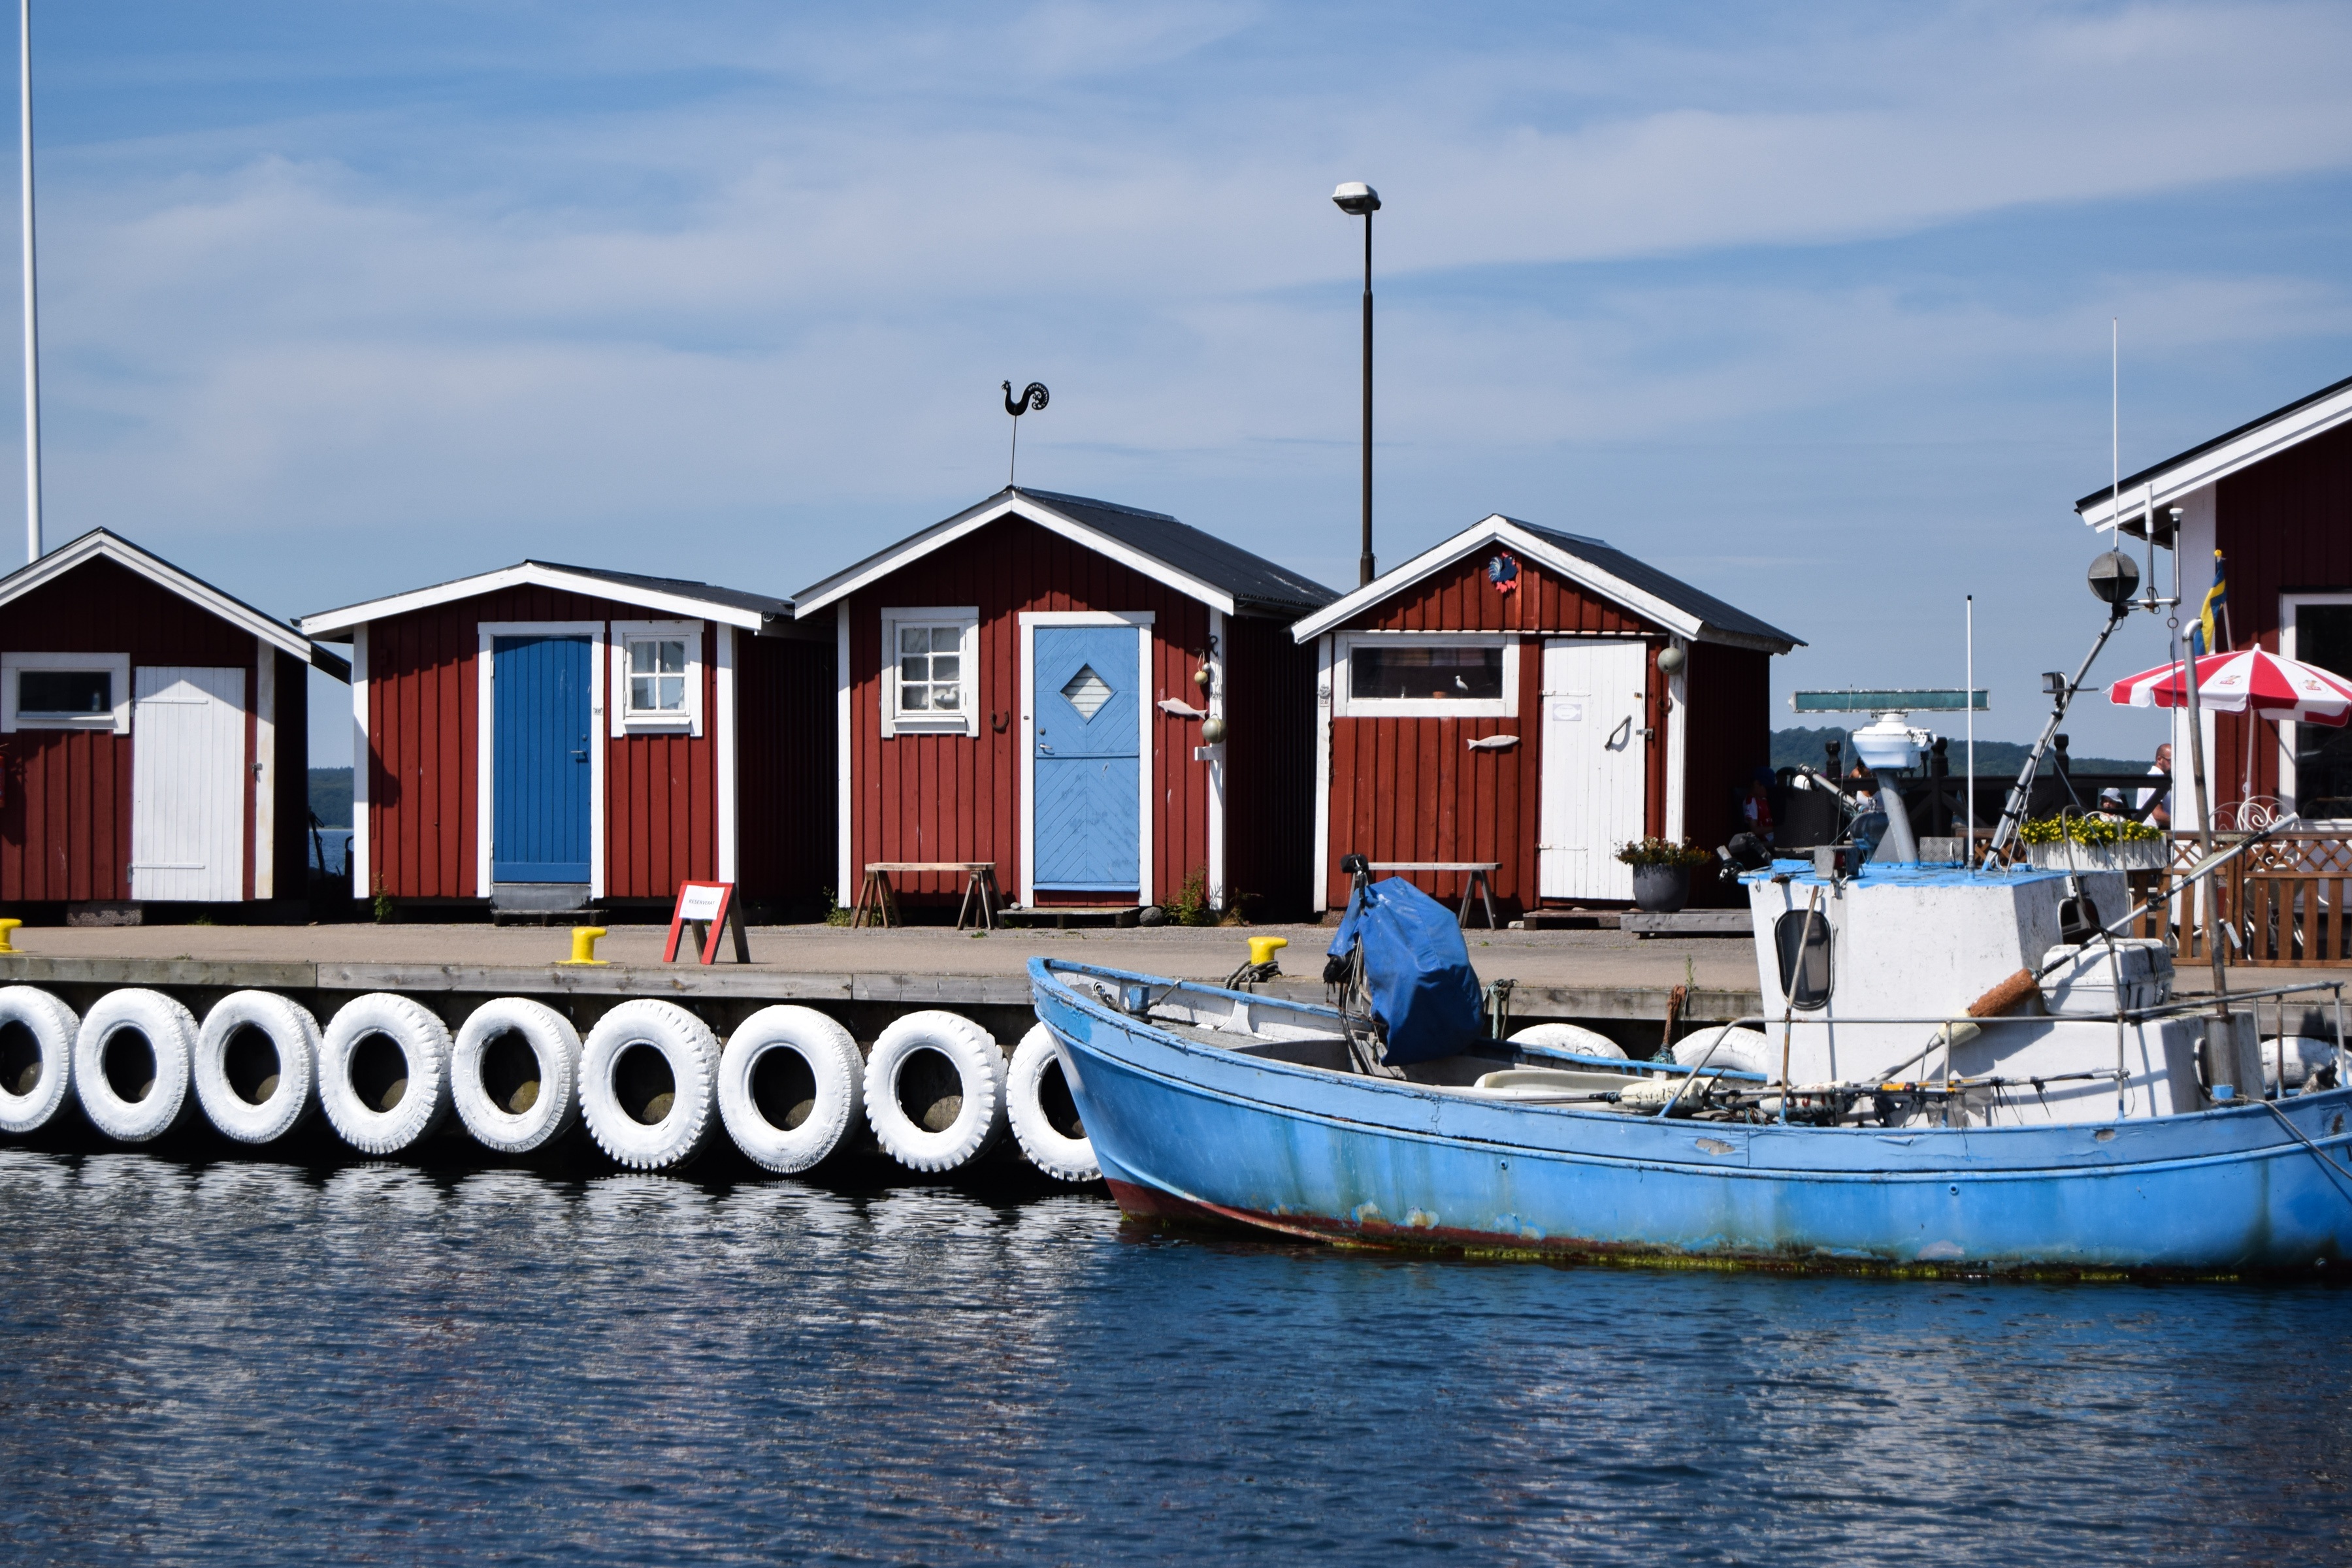
sea, water, dock, boat, town, summer, vacation, vehicle, harbor, marina, port, waterway, boating, boats, watercraft